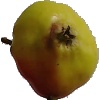
Label: Apple Red Yellow 2